AeroConversions AeroVee 2180

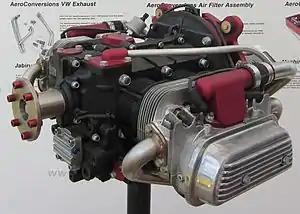

The AeroConversions Aerovee Engine is a kit-built engine for homebuilt aircraft based on the Volkswagen air-cooled engine.